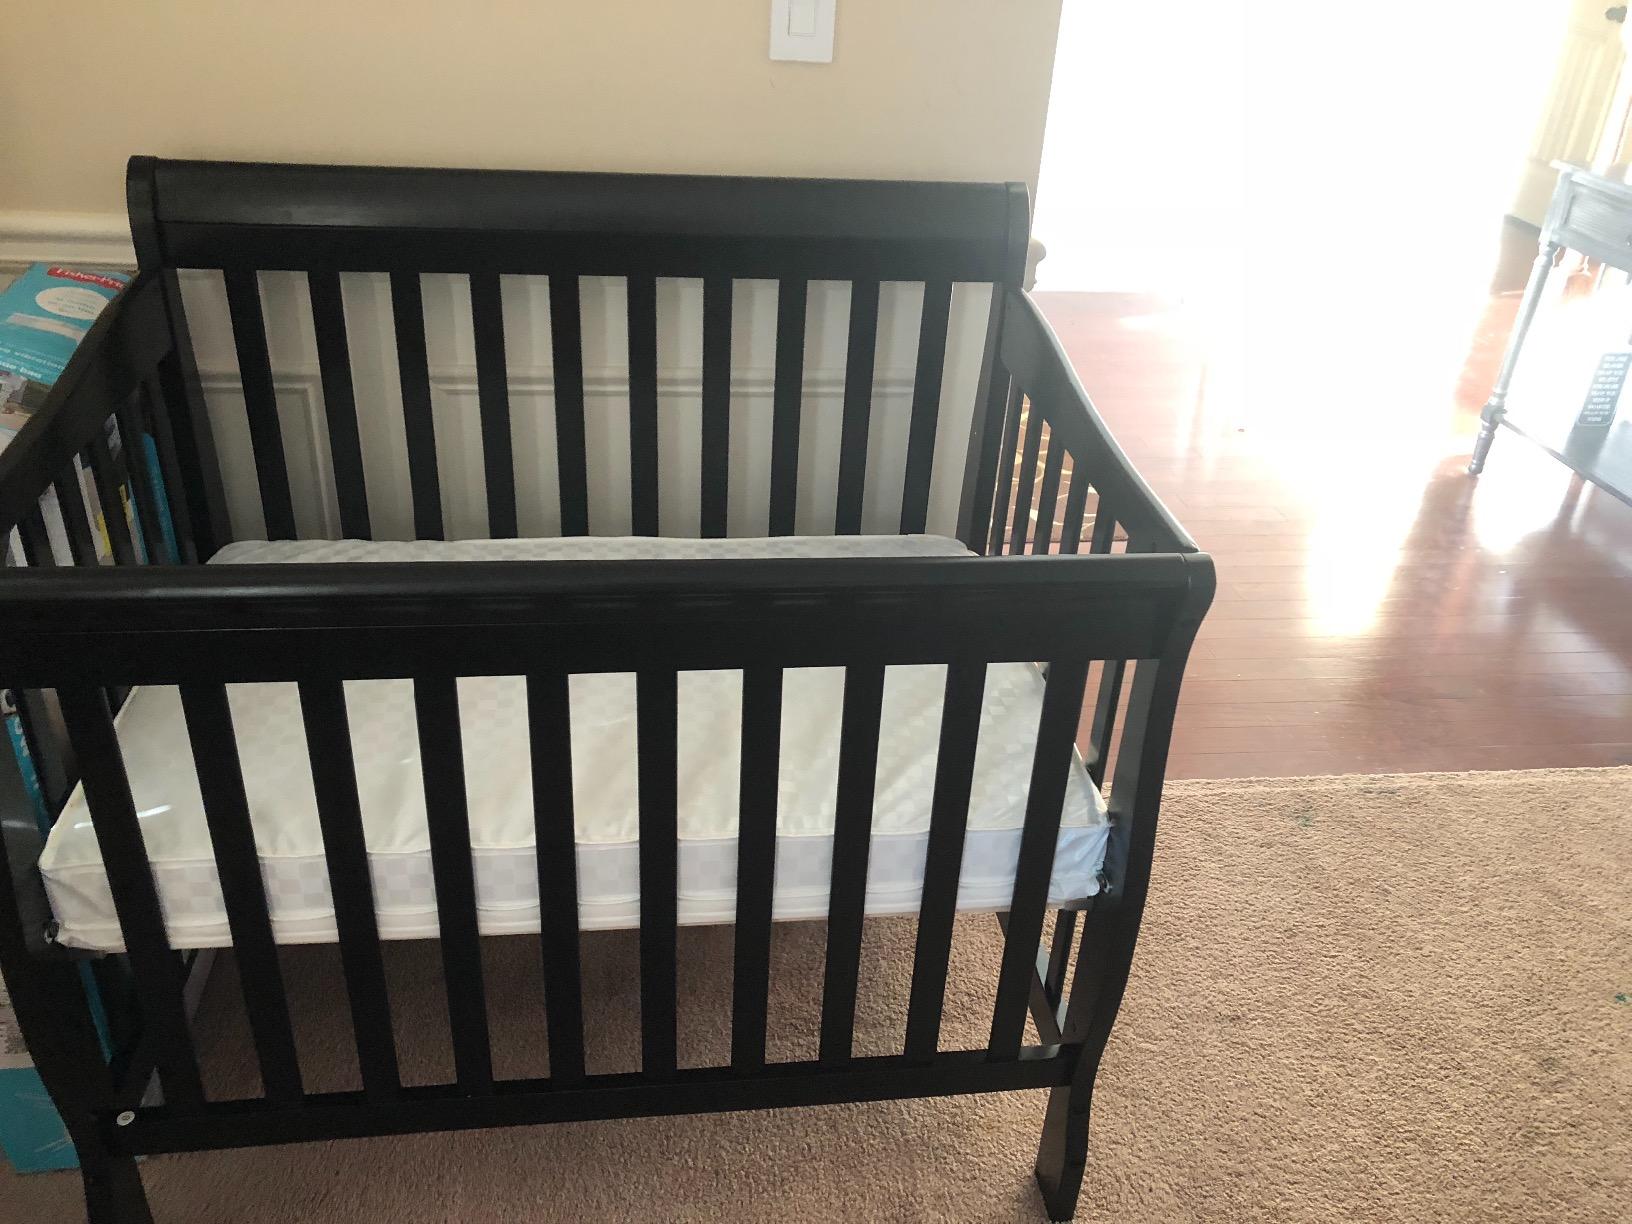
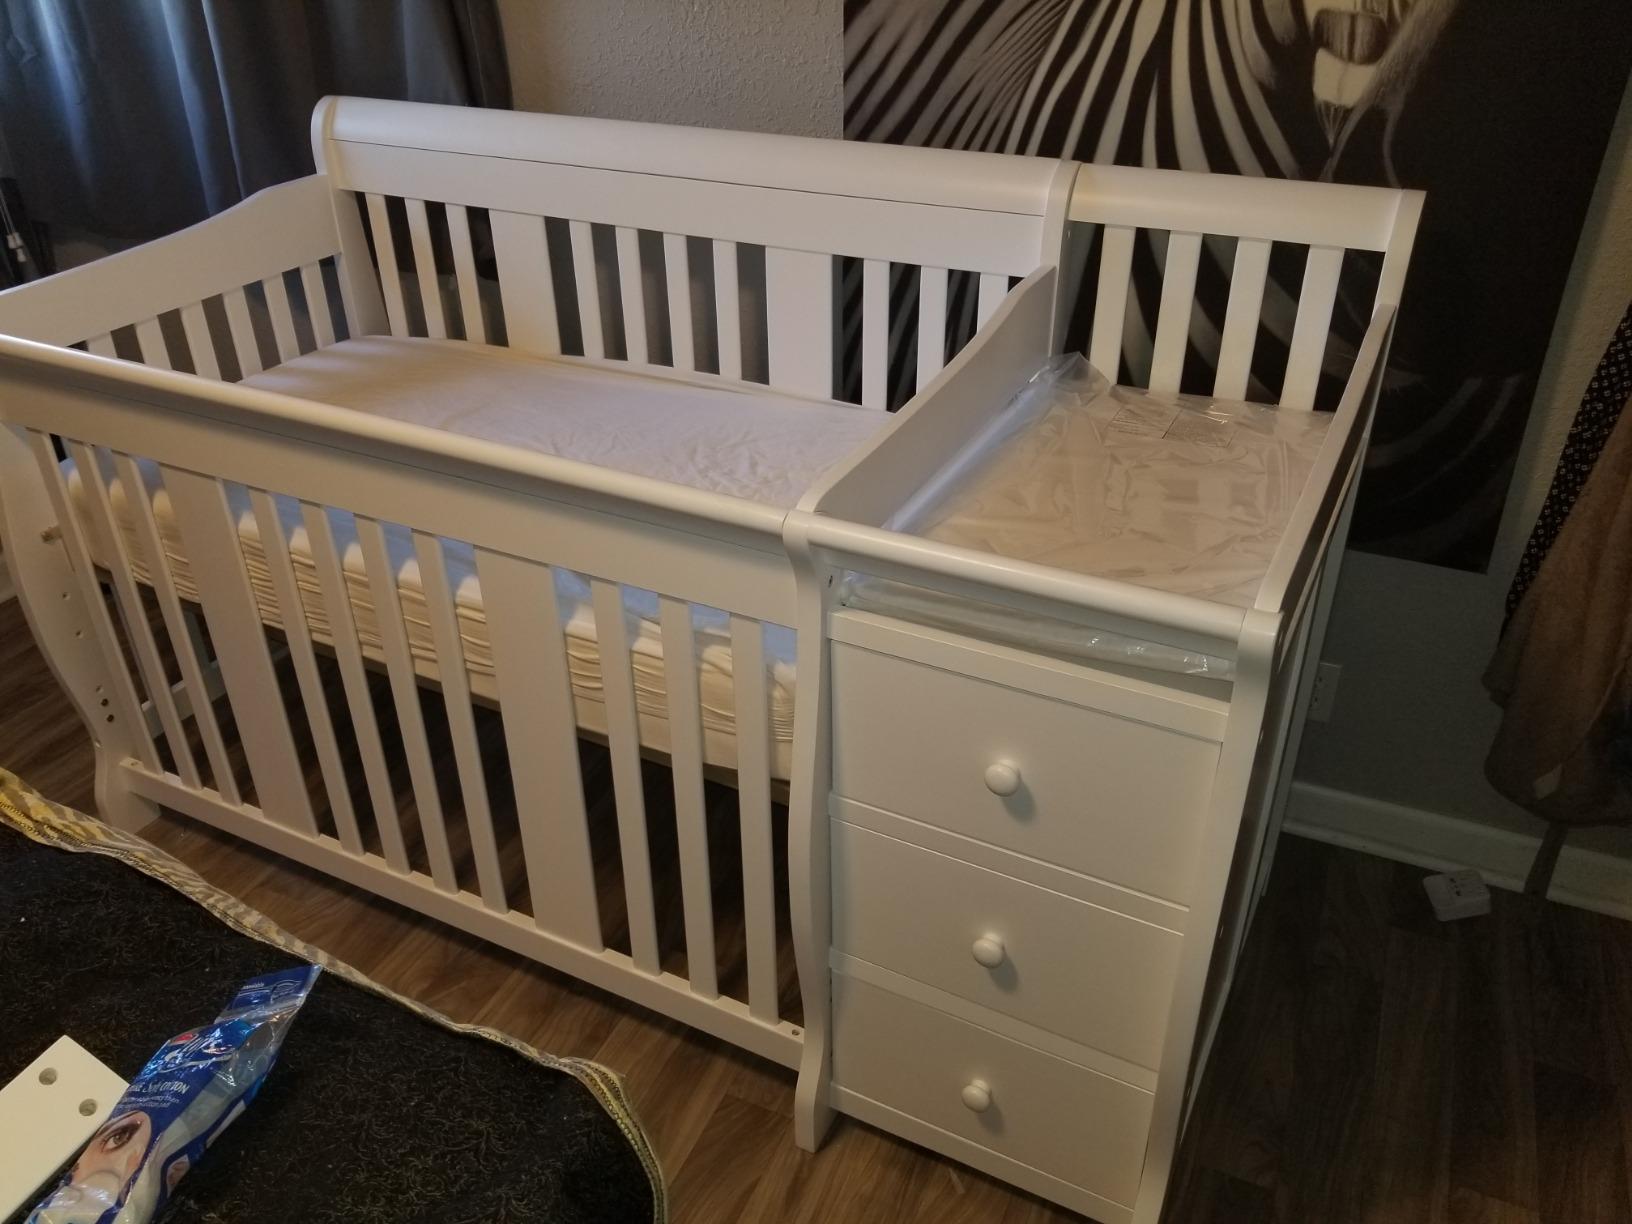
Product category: products_crib
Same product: no